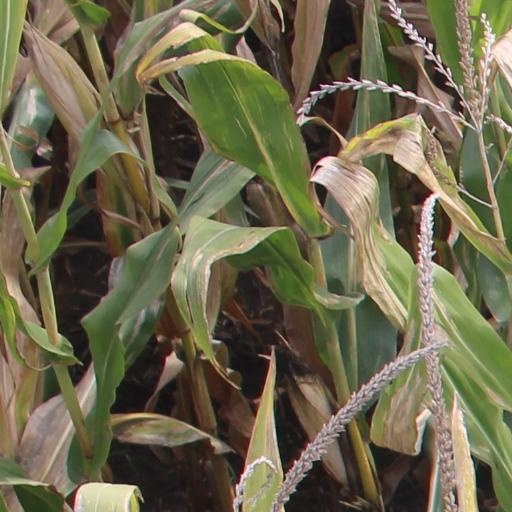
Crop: maize; corn